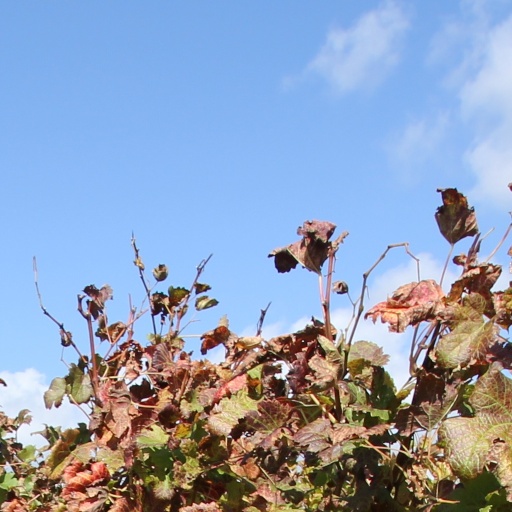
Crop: grape